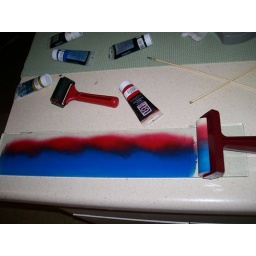
Gradient ink pattern rolled out on another glass plate. This will be rolled onto ghost image on plate in press